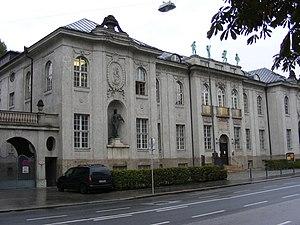
La Internationale Stiftung Mozarteum est une association autrichienne à but non lucratif, qui a été fondée en 1880 à Salzbourg, dont l'objet est de se consacrer à la vie et l'œuvre de Wolfgang Amadeus Mozart. Étroitement affiliée à l'Université Mozarteum de Salzbourg, elle a été précédée par l'Association de Musique de la Cathédrale et du Mozarteum de 1841, fondée à l'initiative de la veuve de Mozart, Constance Weber. La Fondation rassemble des souvenirs de Mozart, gère la bibliothèque Mozart, entretient la maison natale de Mozart et d'autres lieux de Salzbourg liés à Mozart. Elle encourage également la recherche en ce qui concerne Mozart et administre divers prix tels que la Médaille Mozart, le Preis der Internationalen Stiftung Mozarteum, la Lilli Lehmann Medal. Elle organise jusqu'à vingt spectacles toute l'année.